Pelagic sediment

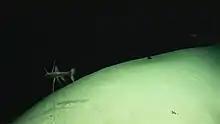
Tripodfish on pelagic sediment

Pelagic sediment or pelagite is a fine-grained sediment that accumulates as the result of the settling of particles to the floor of the open ocean, far from land. These particles consist primarily of either the microscopic, calcareous or siliceous shells of phytoplankton or zooplankton; clay-size siliciclastic sediment; or some mixture of these, along with detritus (marine snow) included. Trace amounts of meteoric dust and variable amounts of volcanic ash also occur within pelagic sediments.